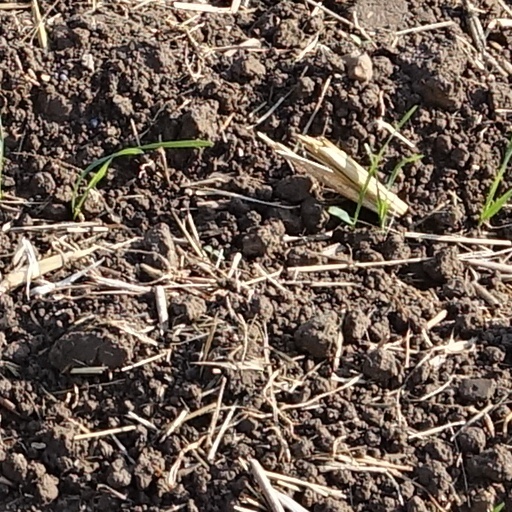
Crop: wheat